WNCX

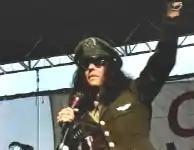
Stern wore a military-style uniform to mock rival WMMS and its philosophy of "going to war" with competition

Despite having little promotion and advertising, in sharp contrast to the prior eclectic top 40/rock format (which was suddenly and prematurely aborted after little more than 90 days), the classic hits format was given more time to establish and eventually proved to be a ratings success with Cleveland audiences, ultimately re-positioning itself with a harder-edged classic rock format centered on local personalities, several of which have had or continue to have lengthy tenures with the station. Cleveland native Walt Garrett joined the station in June 1987; under the name "Mr. Classic", Garrett hosted the "Saturday Night Live House Party" for 31 years (two of those years with Ron Sweed as co-host under his "The Ghoul" persona) until leaving in August 2018. Bill Louis, also a Cleveland native, took over as midday host on September 25, 1987, a time slot he hosted until he retired on December 31, 2021; Louis was promoted to program director in December 1996. Perhaps the station's best-known local personality, area rock musician Michael Stanley joined WNCX on September 17, 1990, to host an early-evening program entitled "In the Heartland". The success of that one-hour show eventually led to Stanley taking over the afternoon shift outright in May 1992, which he continued to host for nearly 29 years until his death on March 5, 2021.